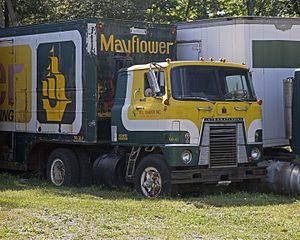
La société International Harvester Company était un important constructeur américain de machines agricoles, d'engins de construction, de camions, d'autobus et de produits ménagers et commerciaux. En 1902, J.P. Morgan fusionne les sociétés McCormick Harvesting Machine Company et Deering Harvester Company, ainsi que trois petits fabricants d'équipements agricoles, pour former International Harvester.